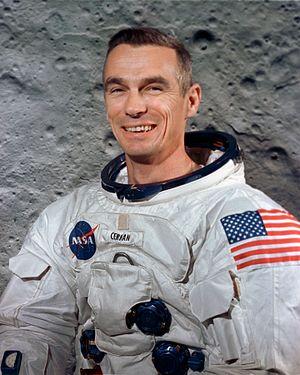
Le groupe d'astronautes 3 est le troisième groupe d'astronautes de la National Aeronautics and Space Administration sélectionné en octobre 1963.